Glycyrrhiza lepidota

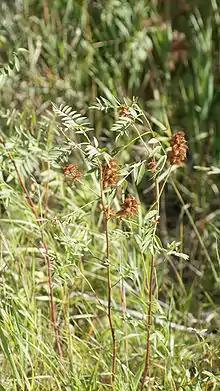
Burr (seeds) of the wild licorice growing along the South Saskatchewan River bank near Saskatoon, SK

American licorice is not sweet from sugar but from glycyrrhizin. Glycyrrhizin may increase blood pressure (aka hypertension) by interfering with cortisol conversion. The Zuni people chew the root to keep the mouth sweet and moist.